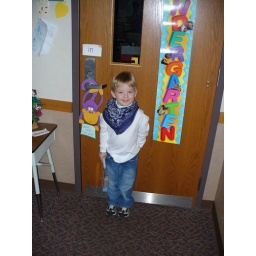
Joshua standing by his classroom door.